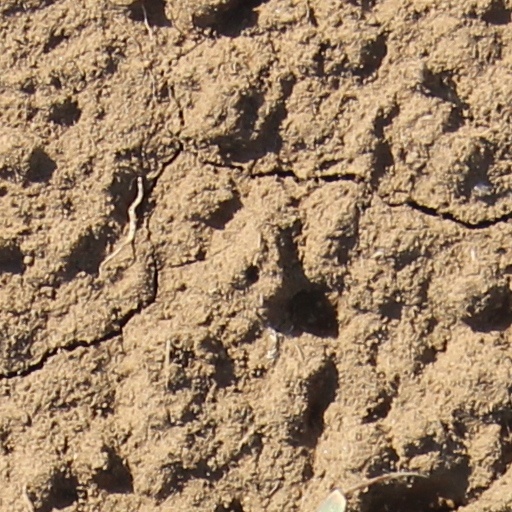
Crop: wheat